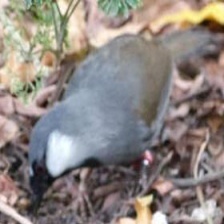
Species: SAMATRAN THRUSH
Scientific name: MYOPHONUS CASTANEUS